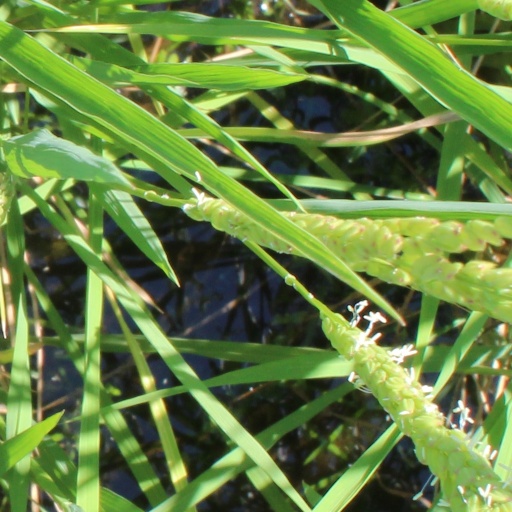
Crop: rice